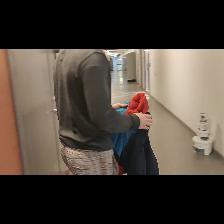
Label: Human